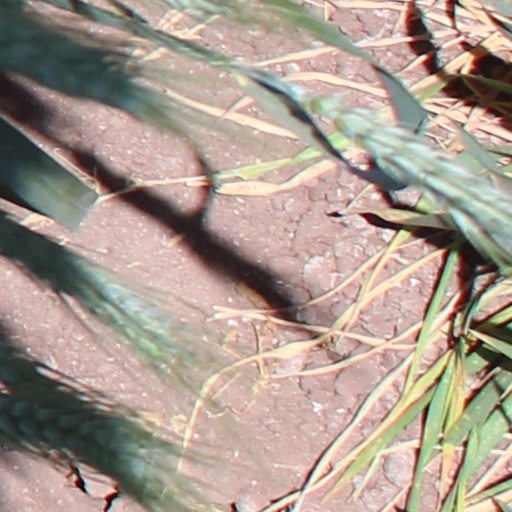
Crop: wheat